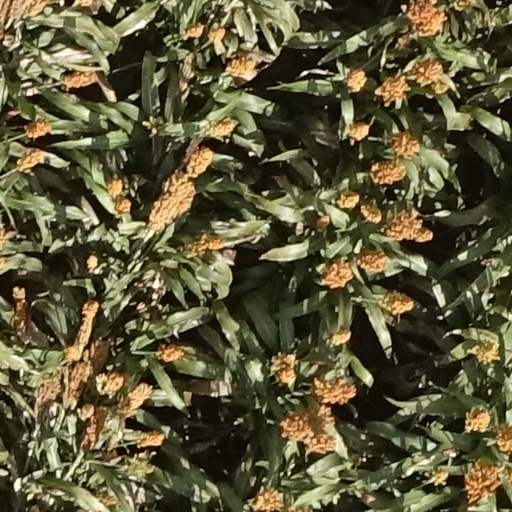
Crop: sorghum